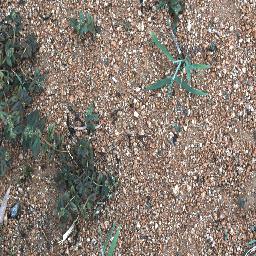
Label: negative